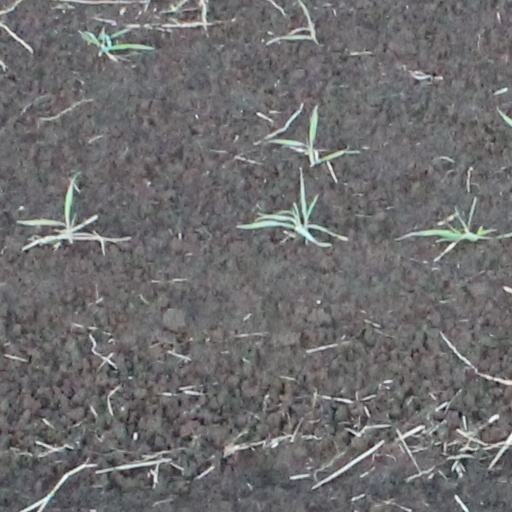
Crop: wheat